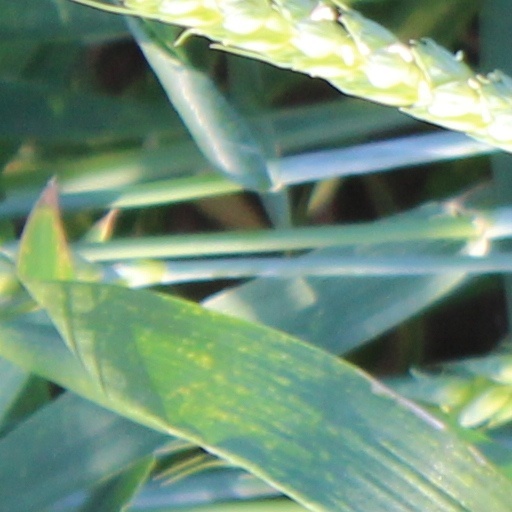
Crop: wheat